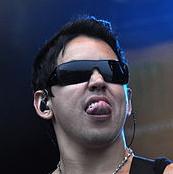
Age: 26